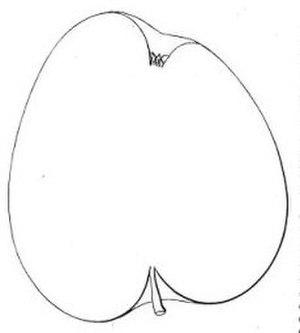
Belle-Fille Normande, André Leroy, 1875, Dictionnaire de pomologie.
Belle-Fille Normande est un cultivar de pommier domestique.